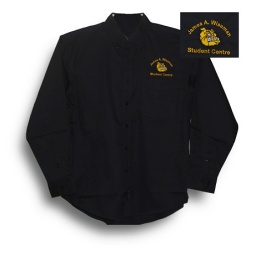
Black Port Authority dress shirt with embroidered bulldog mascot above left chest pocket.